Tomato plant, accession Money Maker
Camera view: horizontal (90 deg, fisheye); turntable rotation: 270 degrees
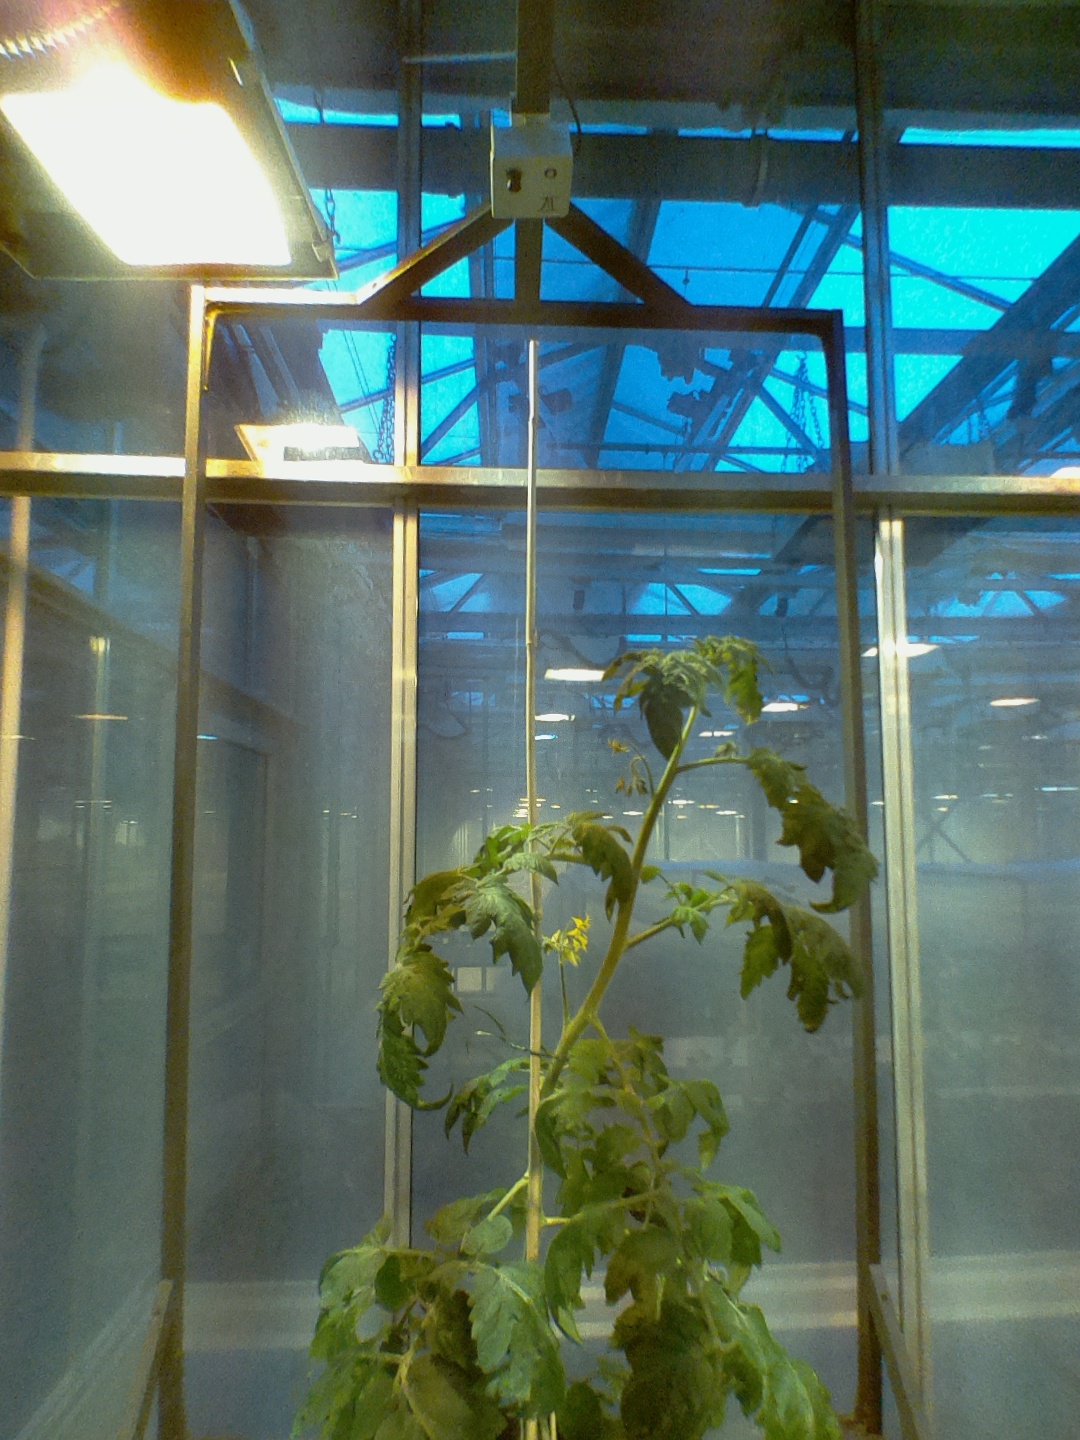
BBCH growth stage 66: Full flowering, 60%-70% of flowers open, more petals falling